Ken Renard

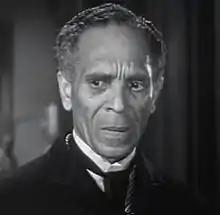
Renard in "The Return of Andrew Bentley", a 1961 episode of "Thriller"

Ken Renard (1905–1993) was an actor in the United States. He had roles in "Strange Fruit" on stage in 1945, the film "True Grit" (1969) and the television series "Robert Montgomery Presents" (1950–1957). He was born on November 19, 1905, in Port of Spain, Trinidad as Kenneth Fitzroy Renwick. He died on November 16, 1993, in Los Angeles County, California.